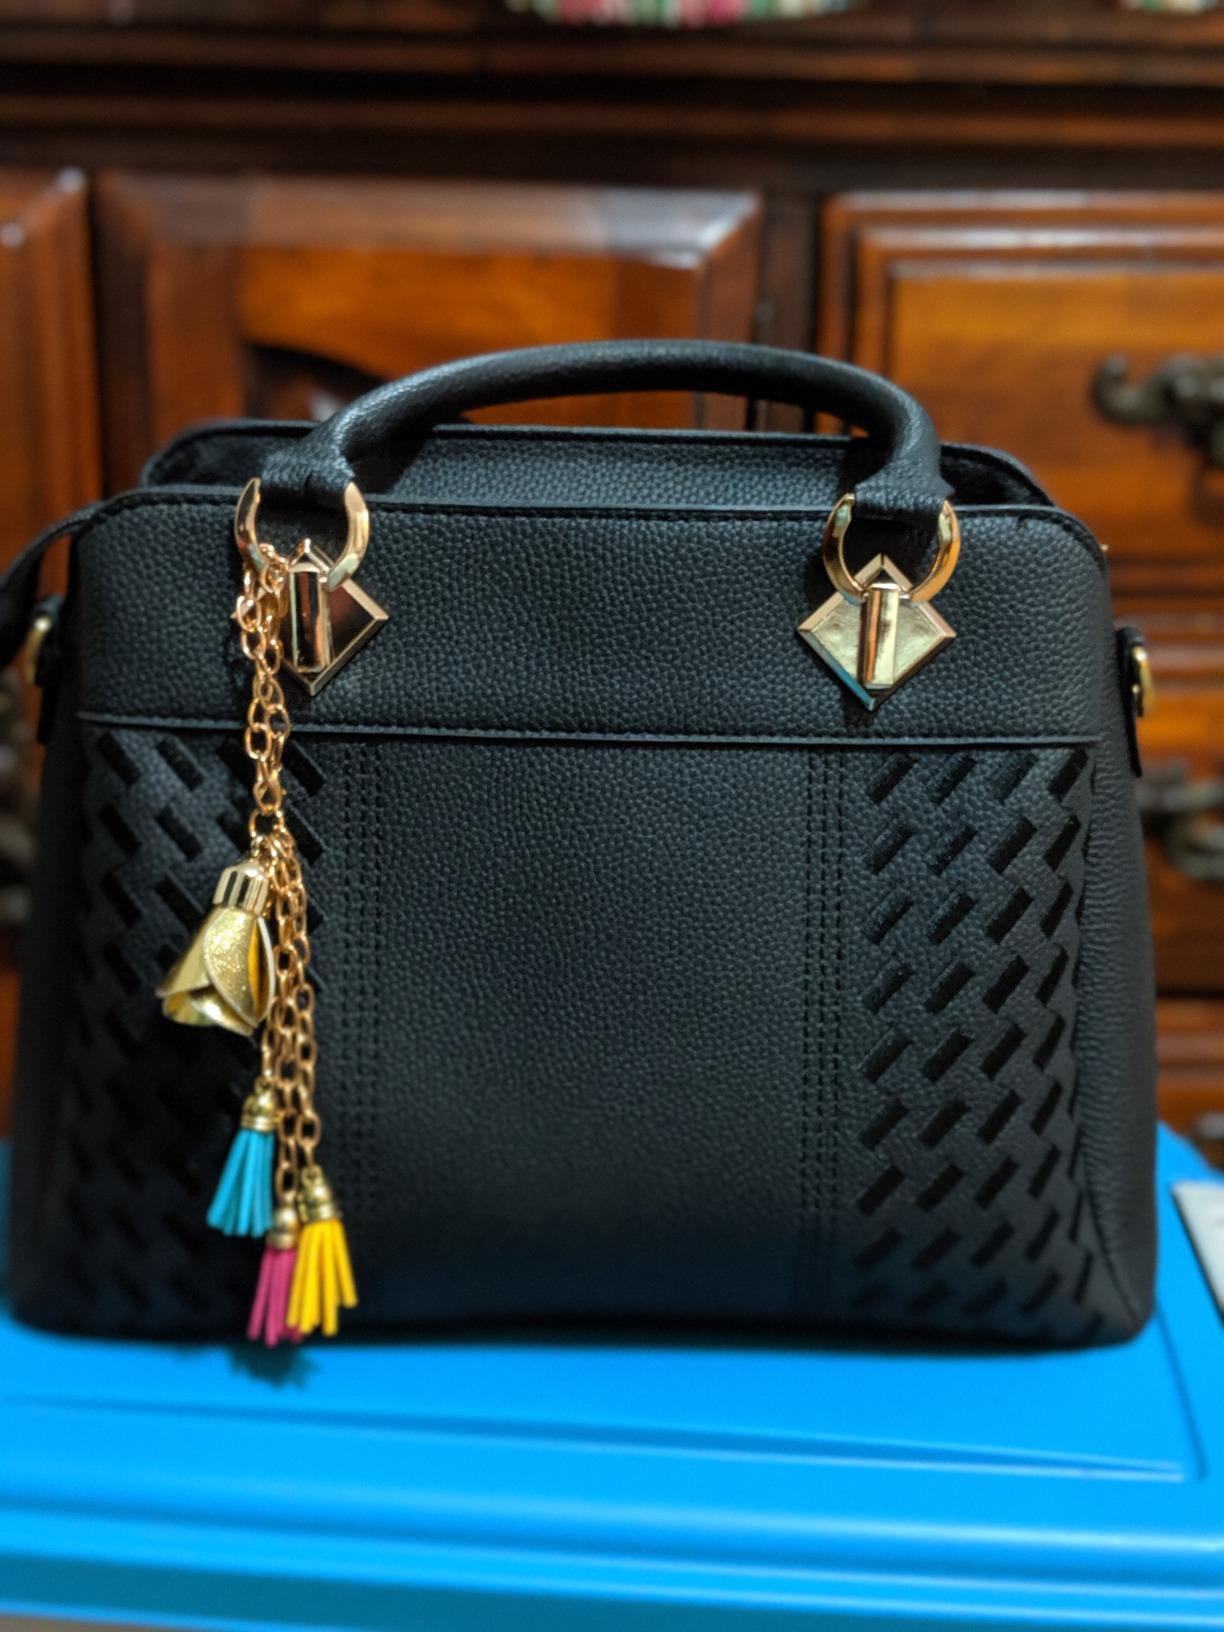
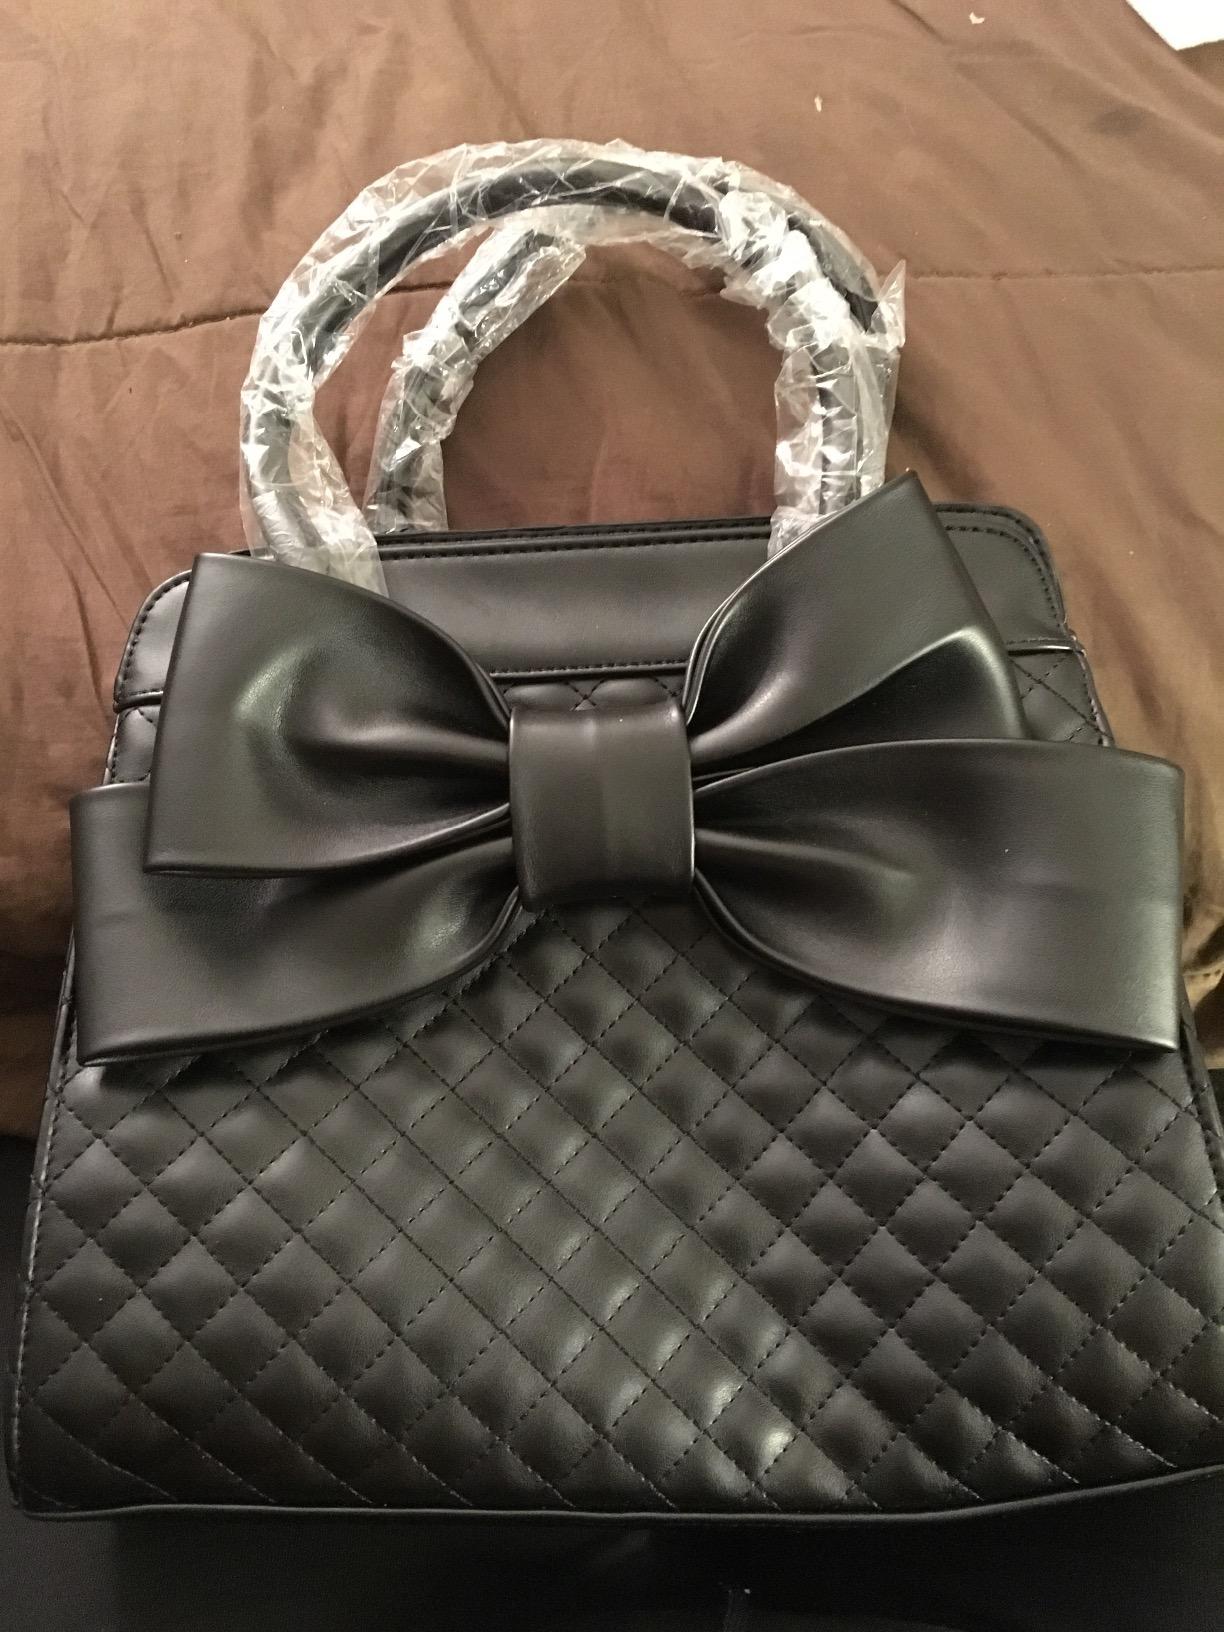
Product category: accessories_handbag
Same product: no